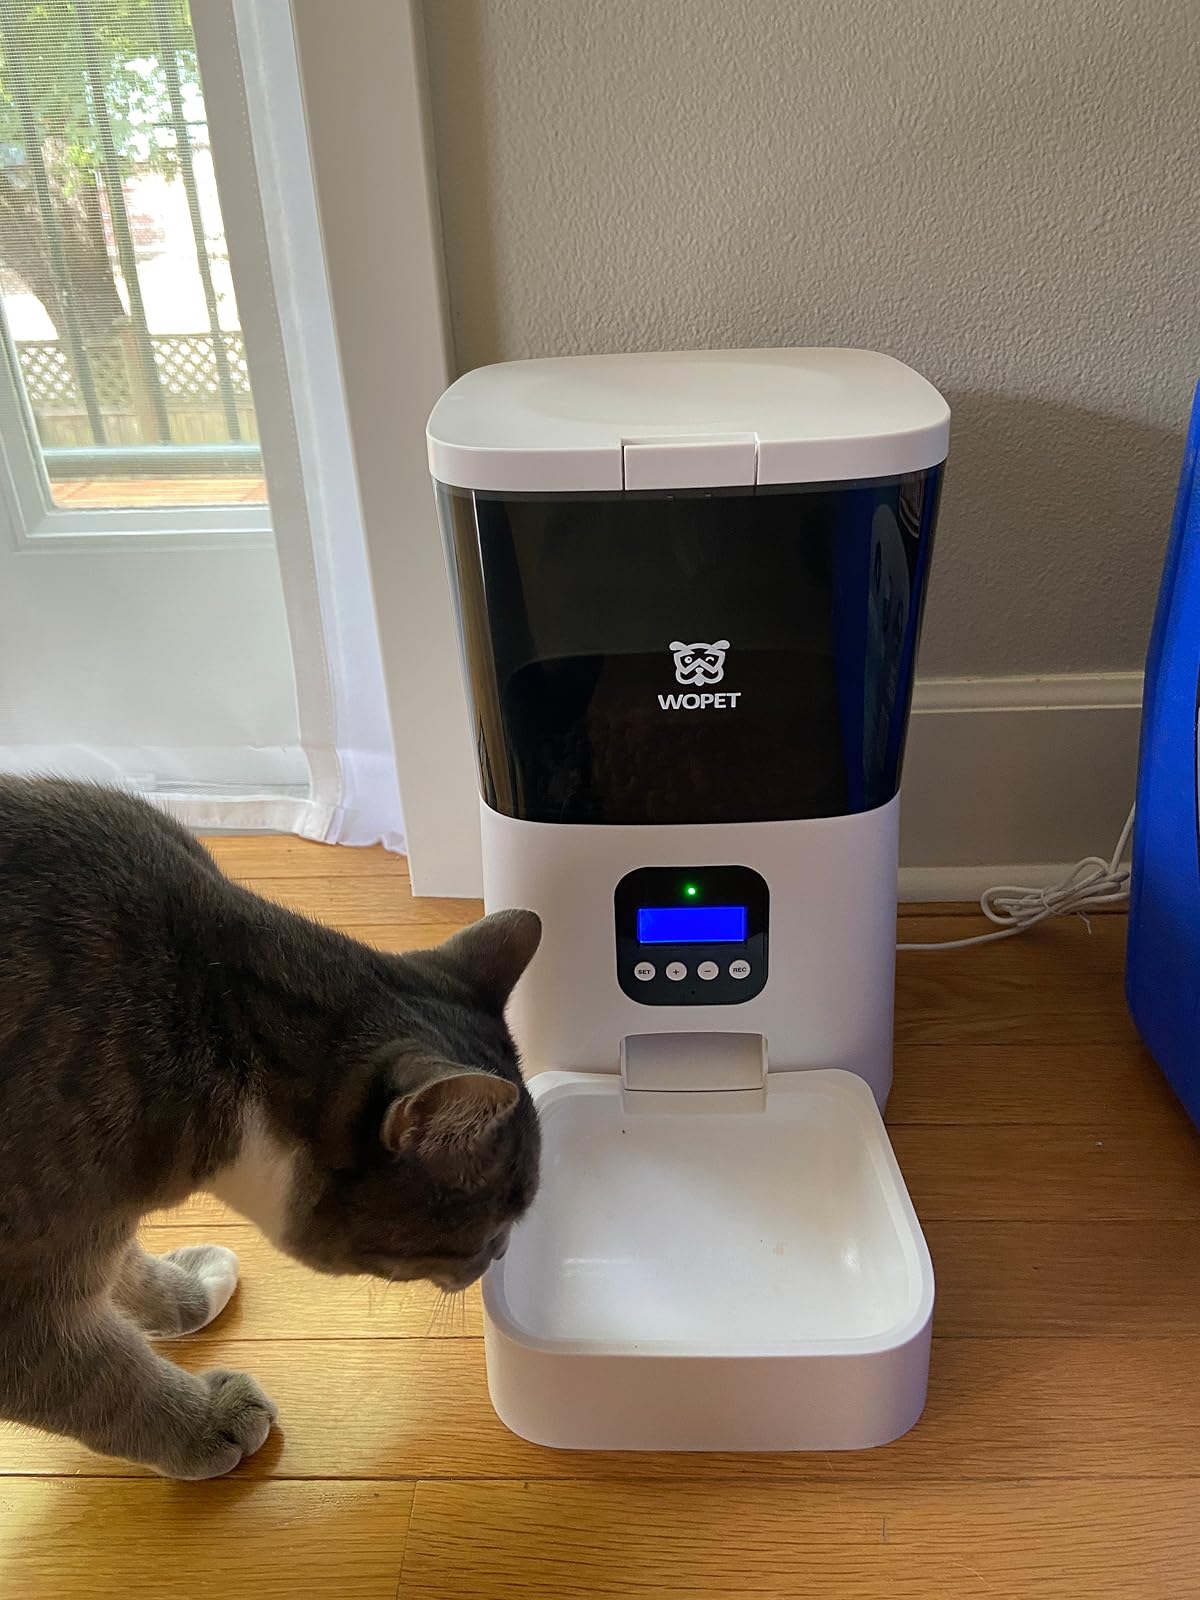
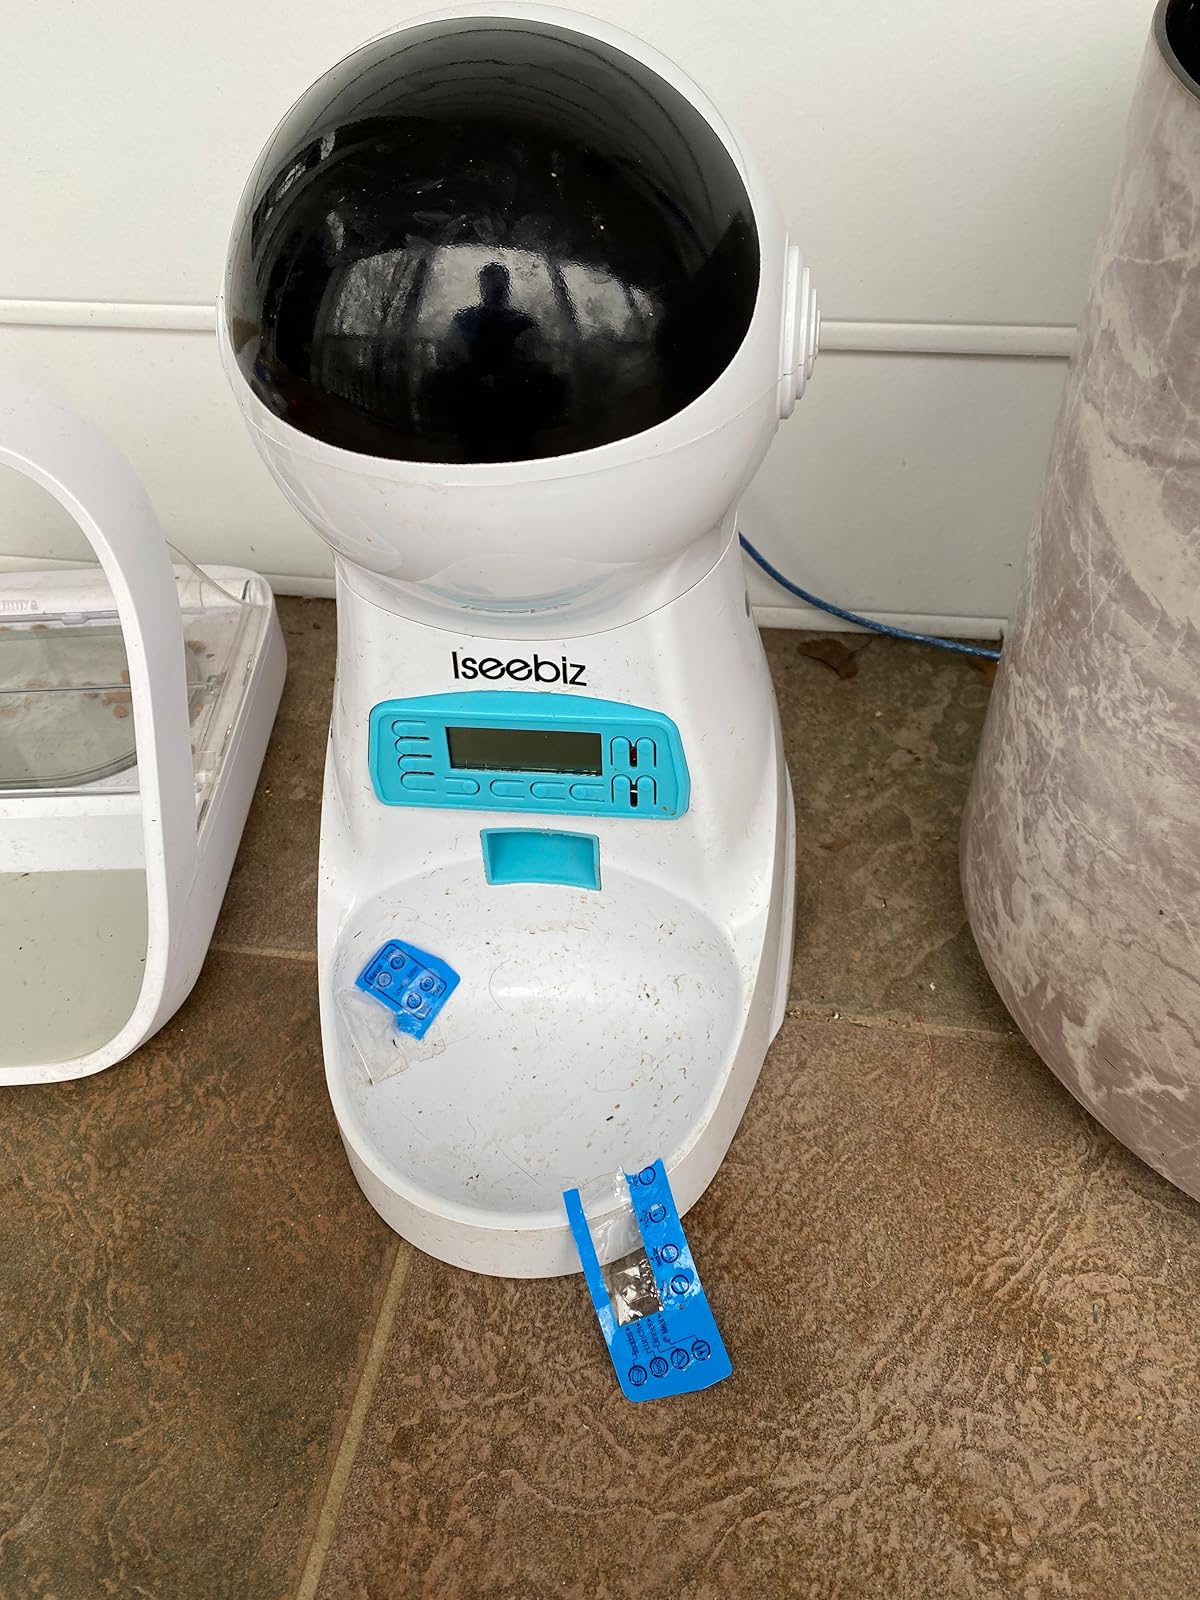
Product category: items_feeder
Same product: no